Lina Moreno de Uribe

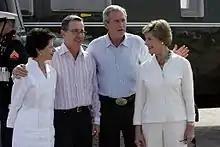
From left to right: First Lady Moreno and President Álvaro Uribe Vélez, together with the President of the United States George W Bush and First Lady of the United States Laura Bush during a visit to Prairie Chapel Ranch in 2005.

Despite the long political career of her husband, she chose to remain distant from the political sphere and campaigns, often drawing attention only for ""her sobriety, her detachment from power and her directness"". Months prior to her husband taking office, Moreno said in an interview that she would prefer not to use the style of First Lady, referring to it as ""petulant and pink"", pointing out that the title has been overused in that ""there are many: that of the nation, of the department, of the municipality..."", and stating that she would have liked to be addressed solely as ""Lina María Moreno, wife of Álvaro Uribe"", but establishing that that did not mean she was the sounding board of Uribe.